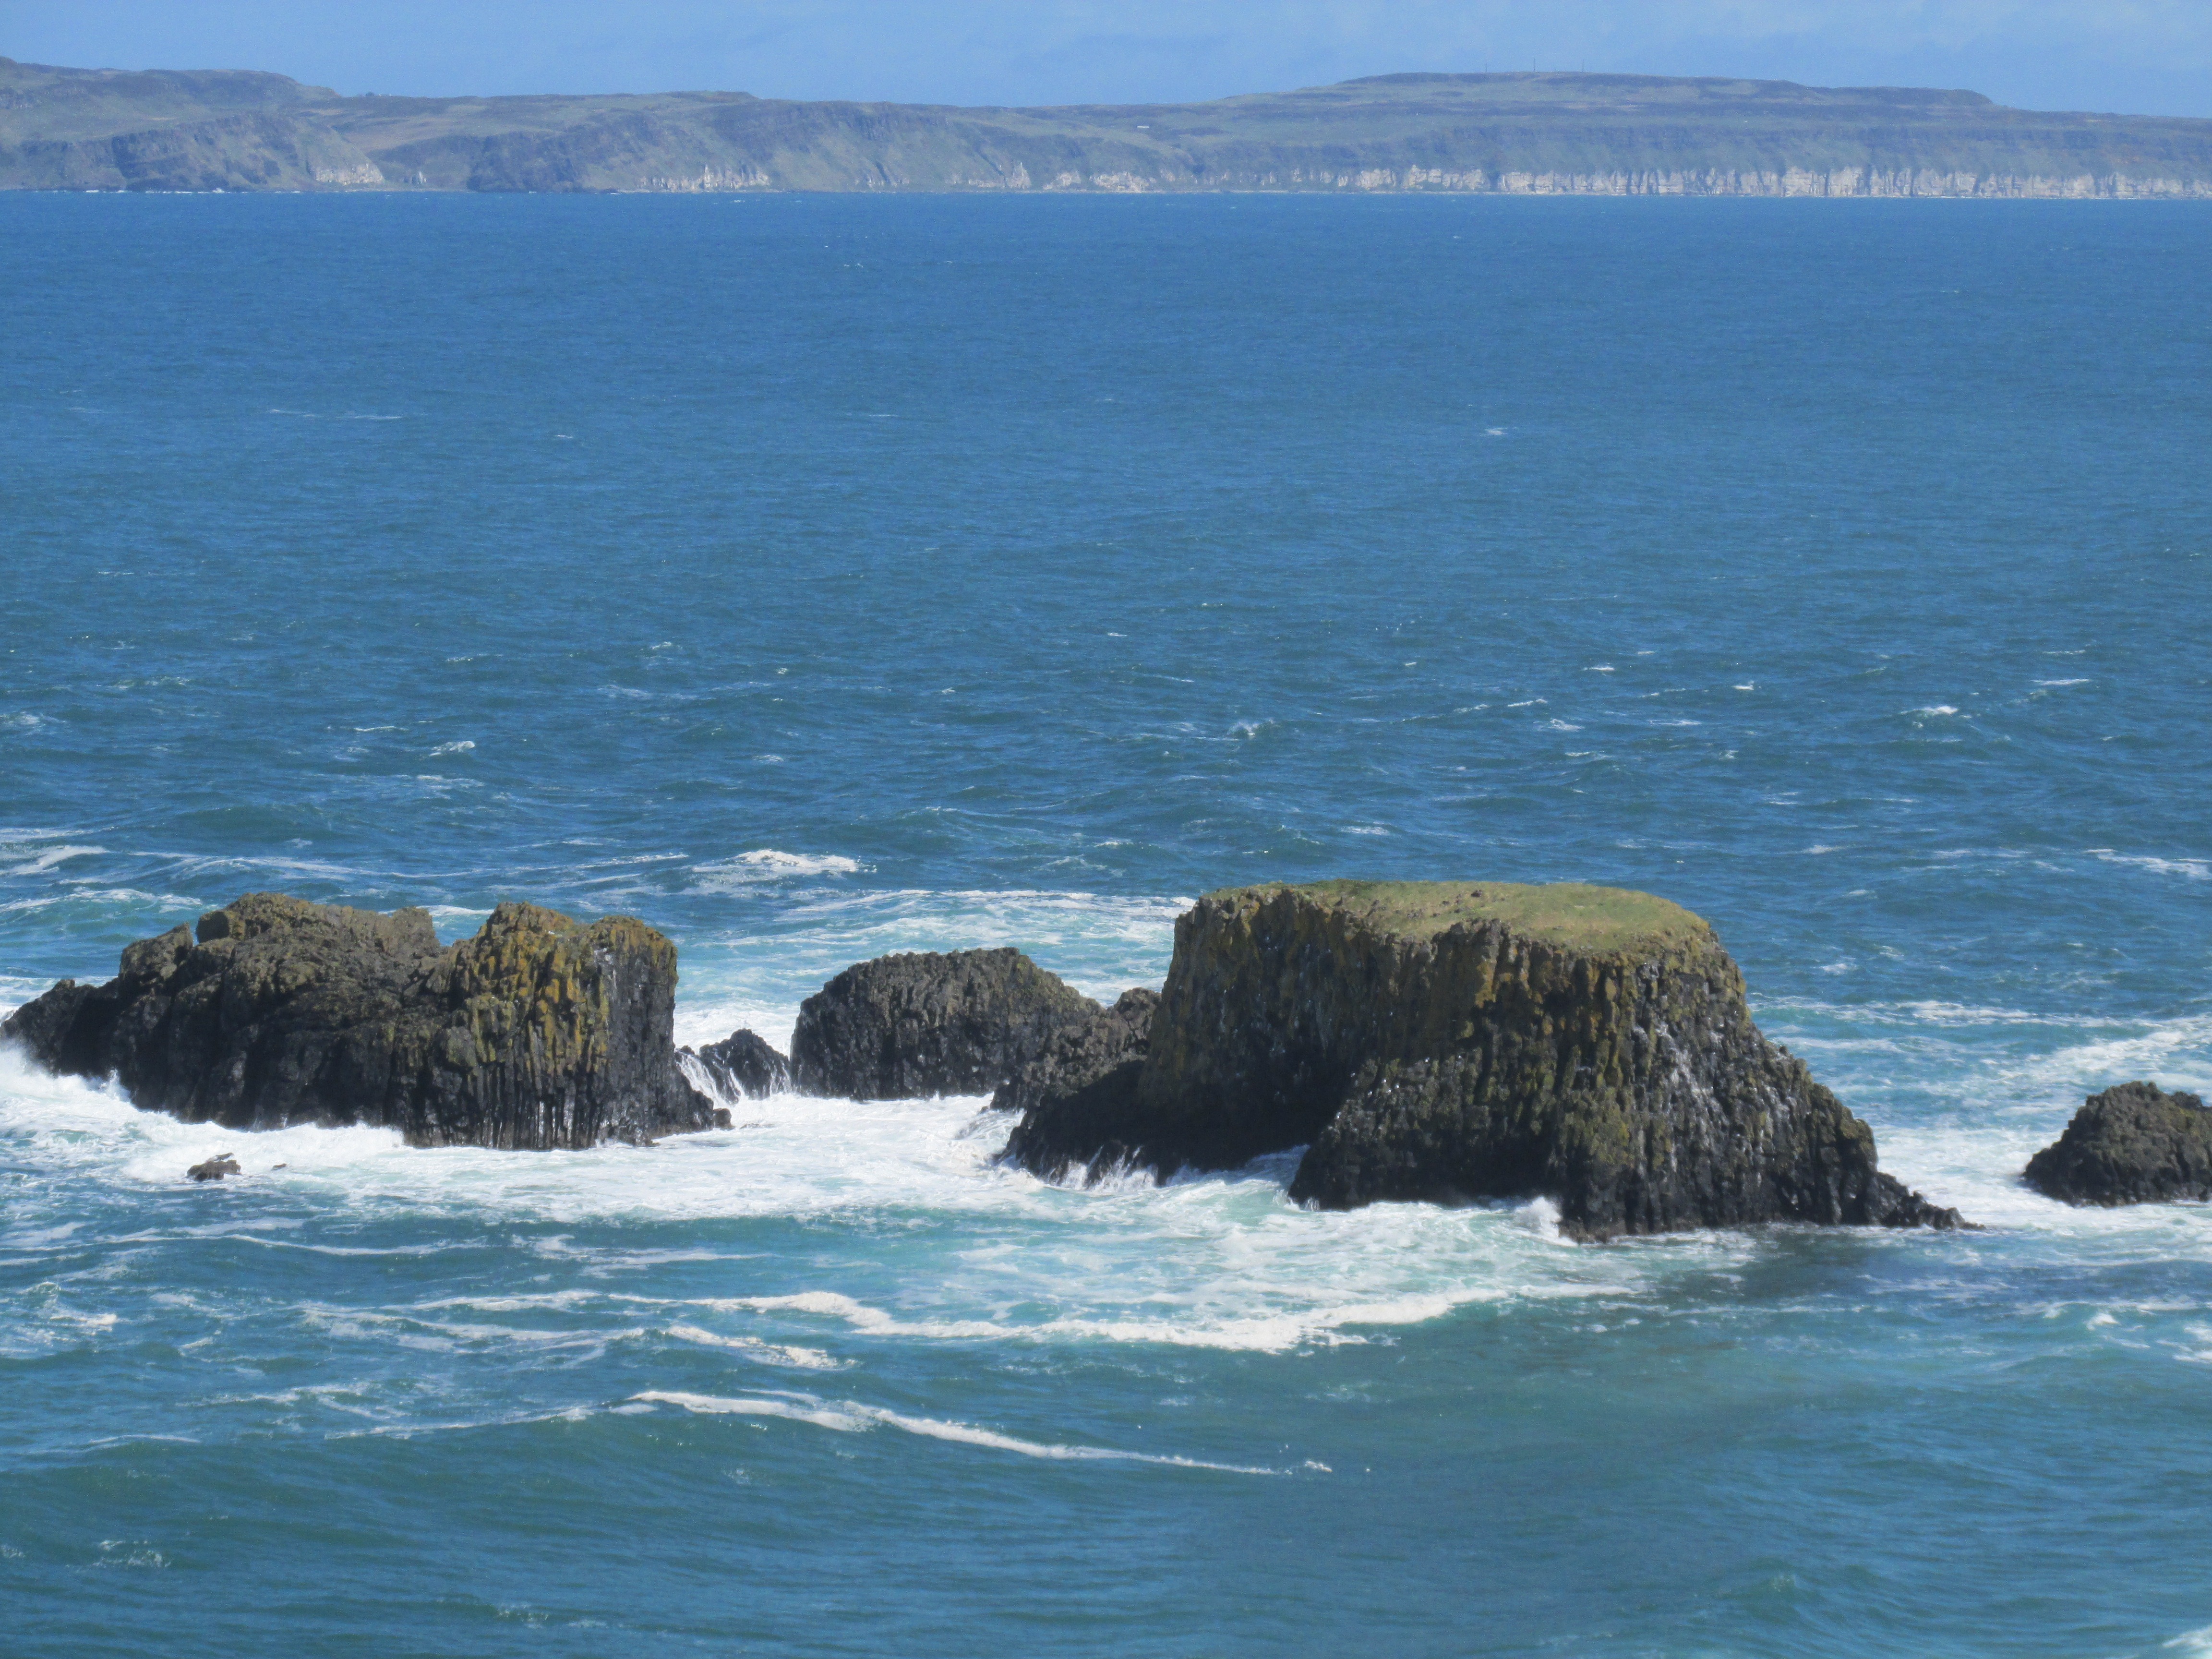
beach, sea, coast, outdoor, rock, ocean, horizon, sky, shore, wave, coastline, cliff, cove, tower, seascape, bay, blue, stack, tourism, terrain, body of water, rocks, headland, ireland, cape, islet, wind wave, promontory